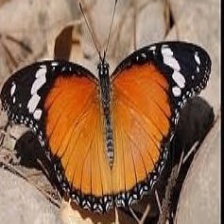
Species: DANAID EGGFLY
Butterfly family (ImageNet category): monarch